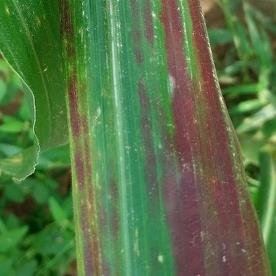
Crop: Maize
Condition: abiotic-disease-d